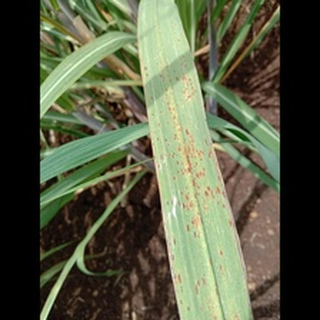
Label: sugarcane_rust